Answer in natural language. Which object is closer to the camera taking this photo, beige armchair with rounded arms or beds shadow with a blue floor? Choose between the following options: beige armchair with rounded arms or beds shadow with a blue floor
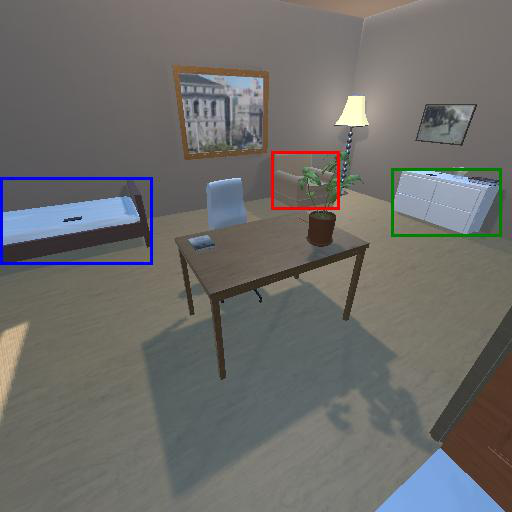
<answer>beds shadow with a blue floor</answer>